Neolithic Europe

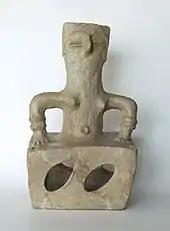
Female figure from Tumba Madžari, North Macedonia

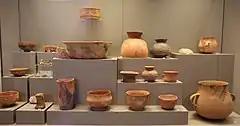
Ancient Greek Early and Middle Neolithic pottery 6500–5300 BC. National Museum of Archaeology, Athens

The European Neolithic is the period from the arrival of Neolithic (New Stone Age) technology and the associated population of Early European Farmers in Europe, (the approximate time of the first farming societies in Greece) until –1700 BC (the beginning of Bronze Age Europe with the Nordic Bronze Age). The Neolithic overlaps the Mesolithic and Bronze Age periods in Europe as cultural changes moved from the southeast to northwest at about 1 km/year – this is called the Neolithic Expansion.